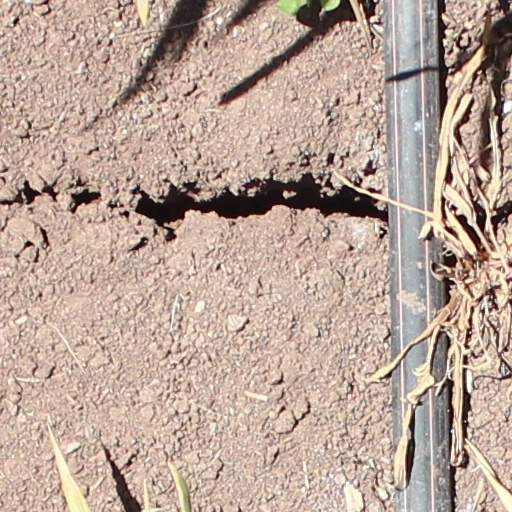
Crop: wheat